Hem Chandra Dasgupta

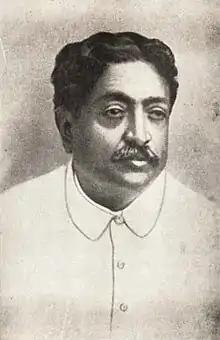

Hem Chandra Dasgupta (1878 – 1933) was an Indian geologist and a professor of geology at Presidency College and Calcutta University.